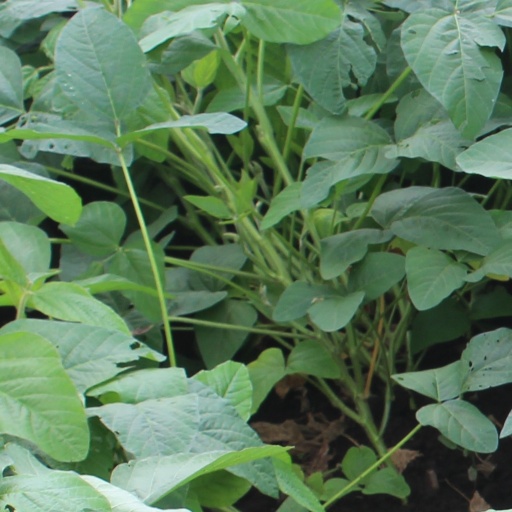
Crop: soybean